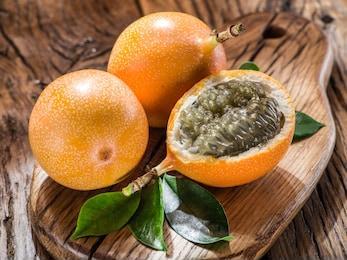
Label: others